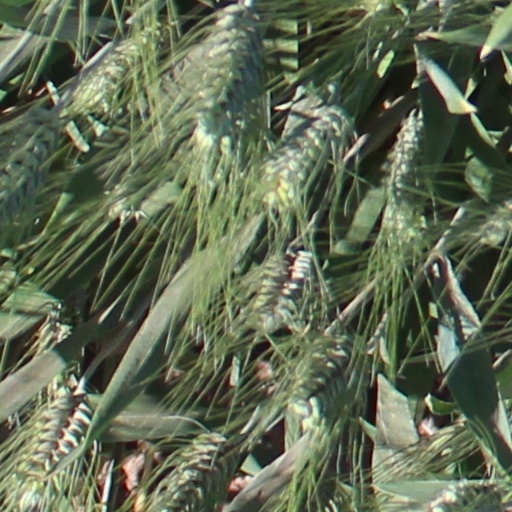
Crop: wheat